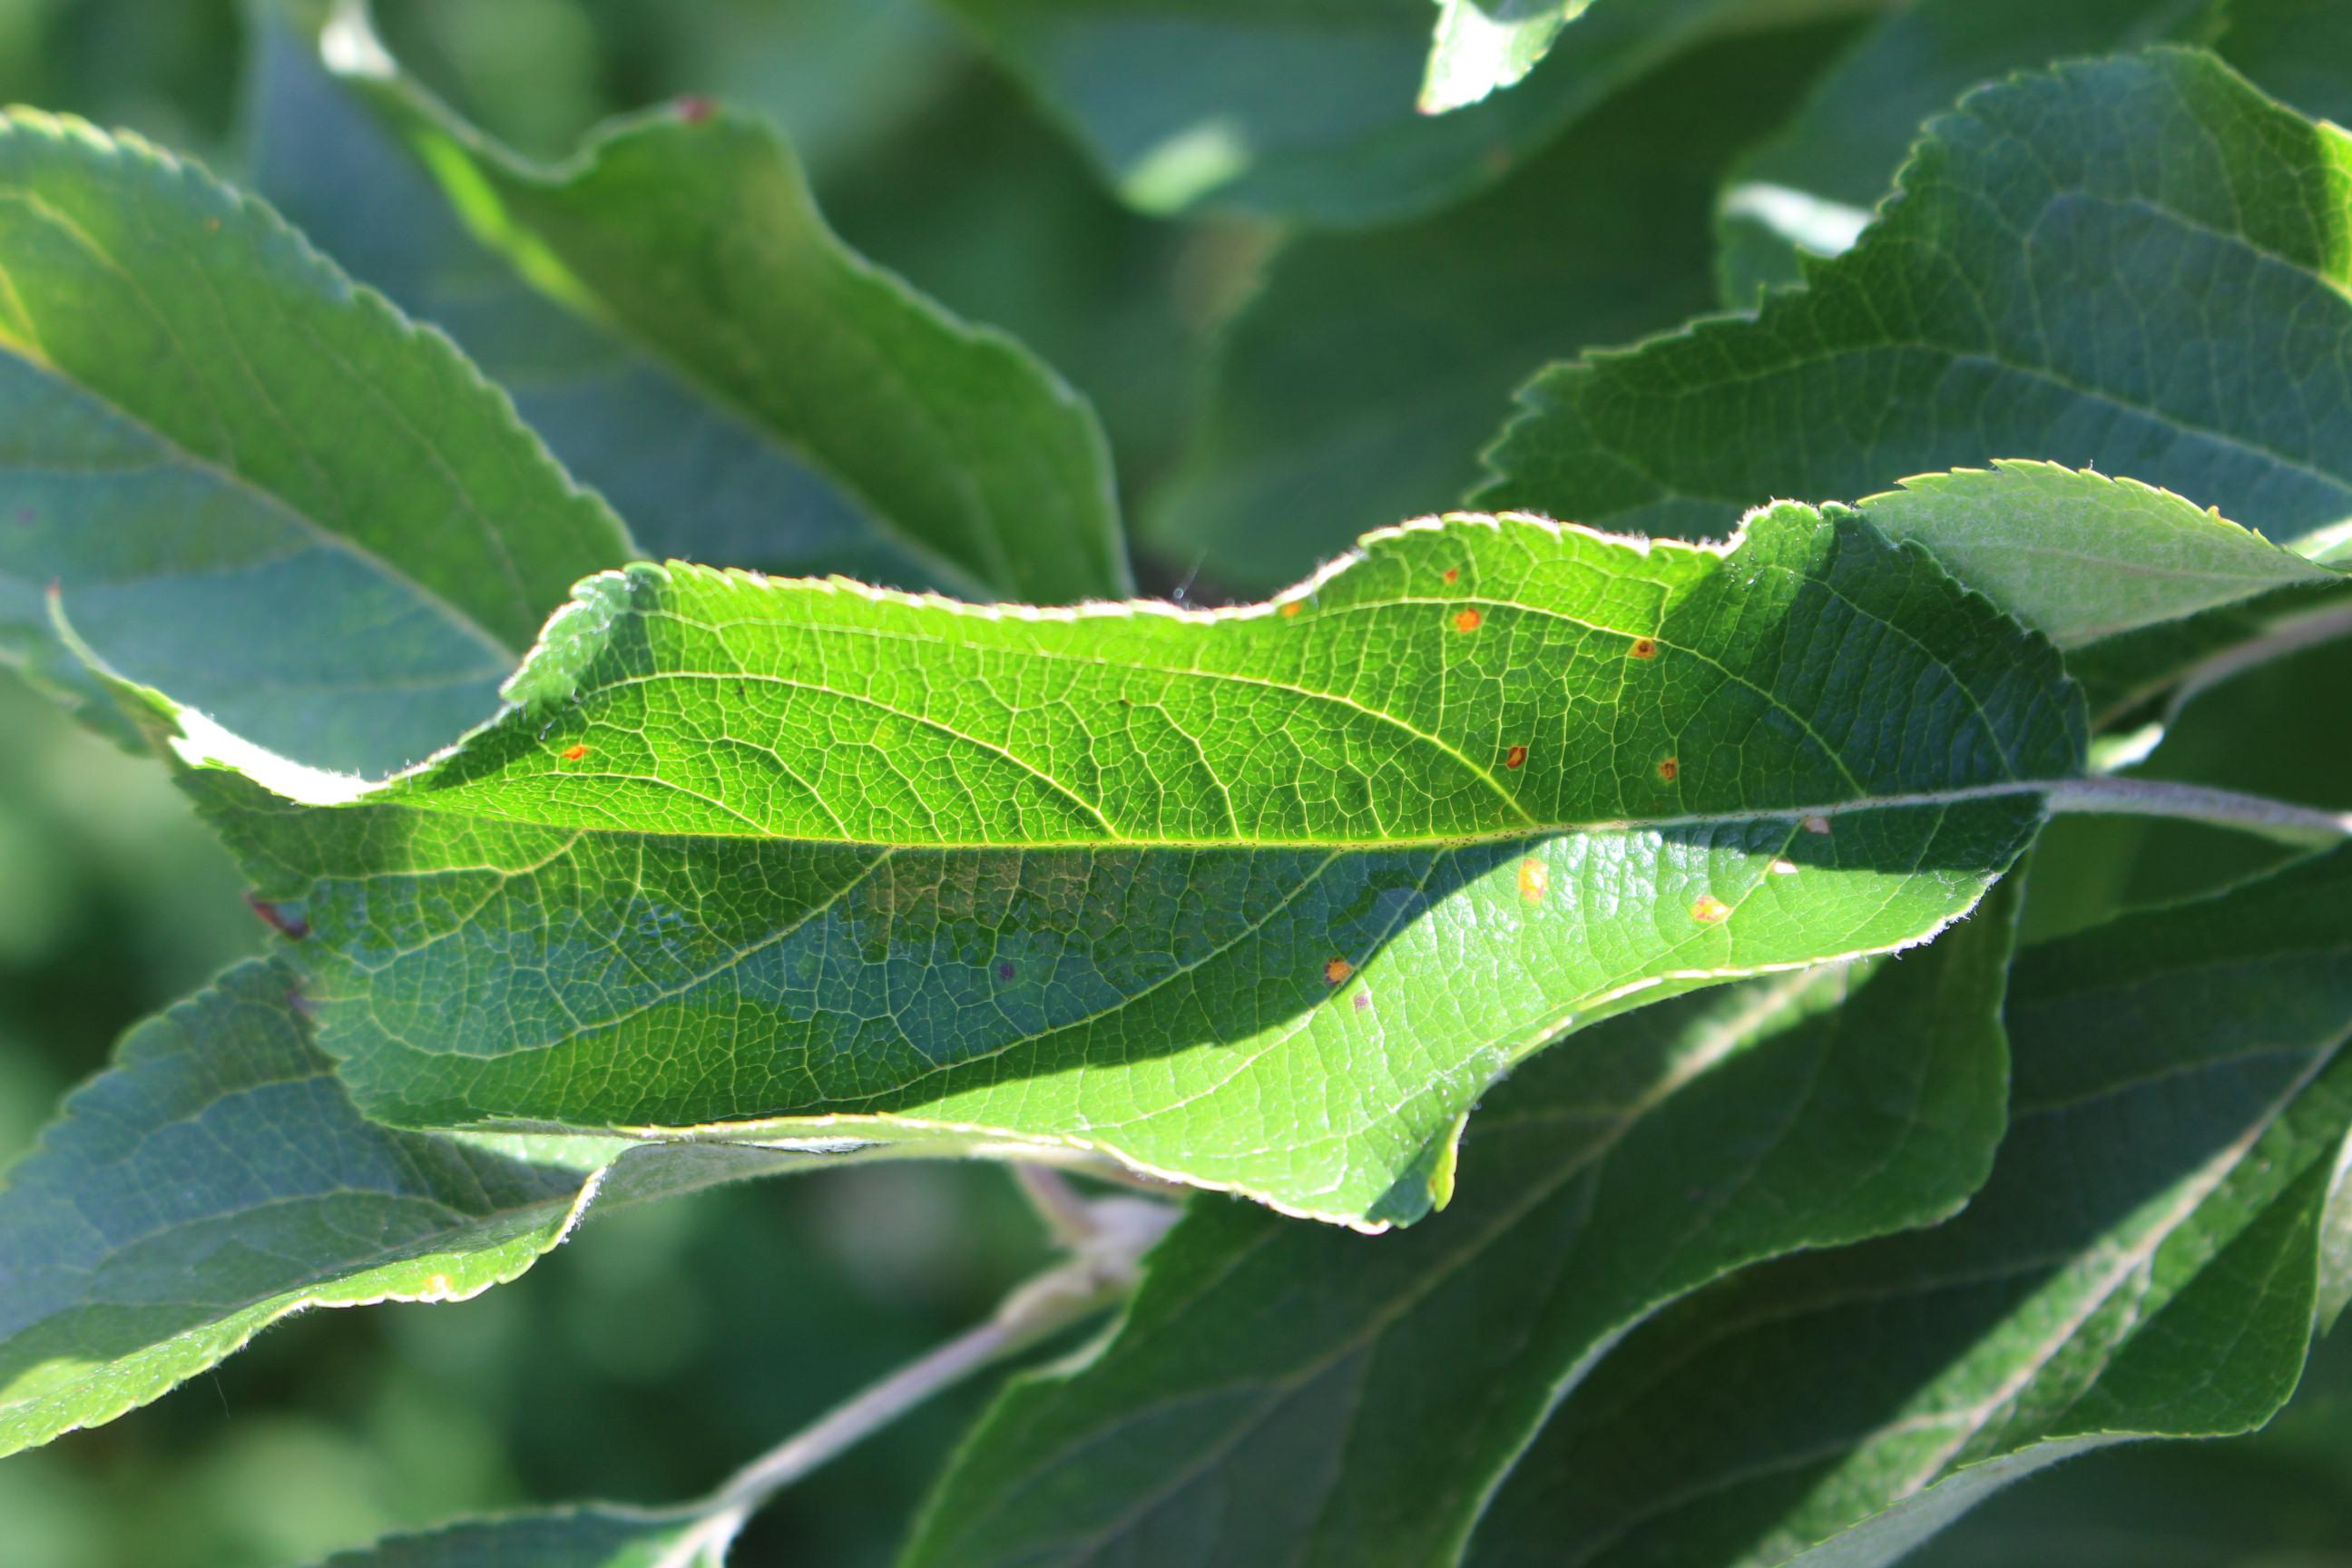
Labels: rust